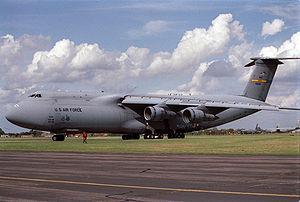
Cet article liste les aéronefs des forces armées des États-Unis. Les prototypes sont généralement préfixés par un « X » et sans nom, tandis que les modèles de pré-série sont généralement précédés d'un « Y ».